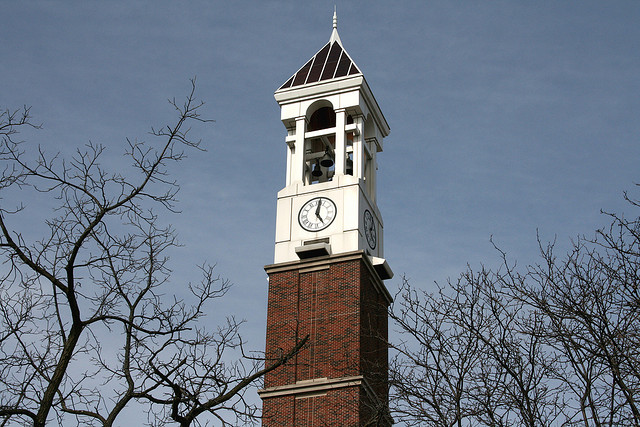
user: Given an image and a question. Answer the question in a short answer. Question: What sort of tower is shown? Short Answer:
assistant: clock